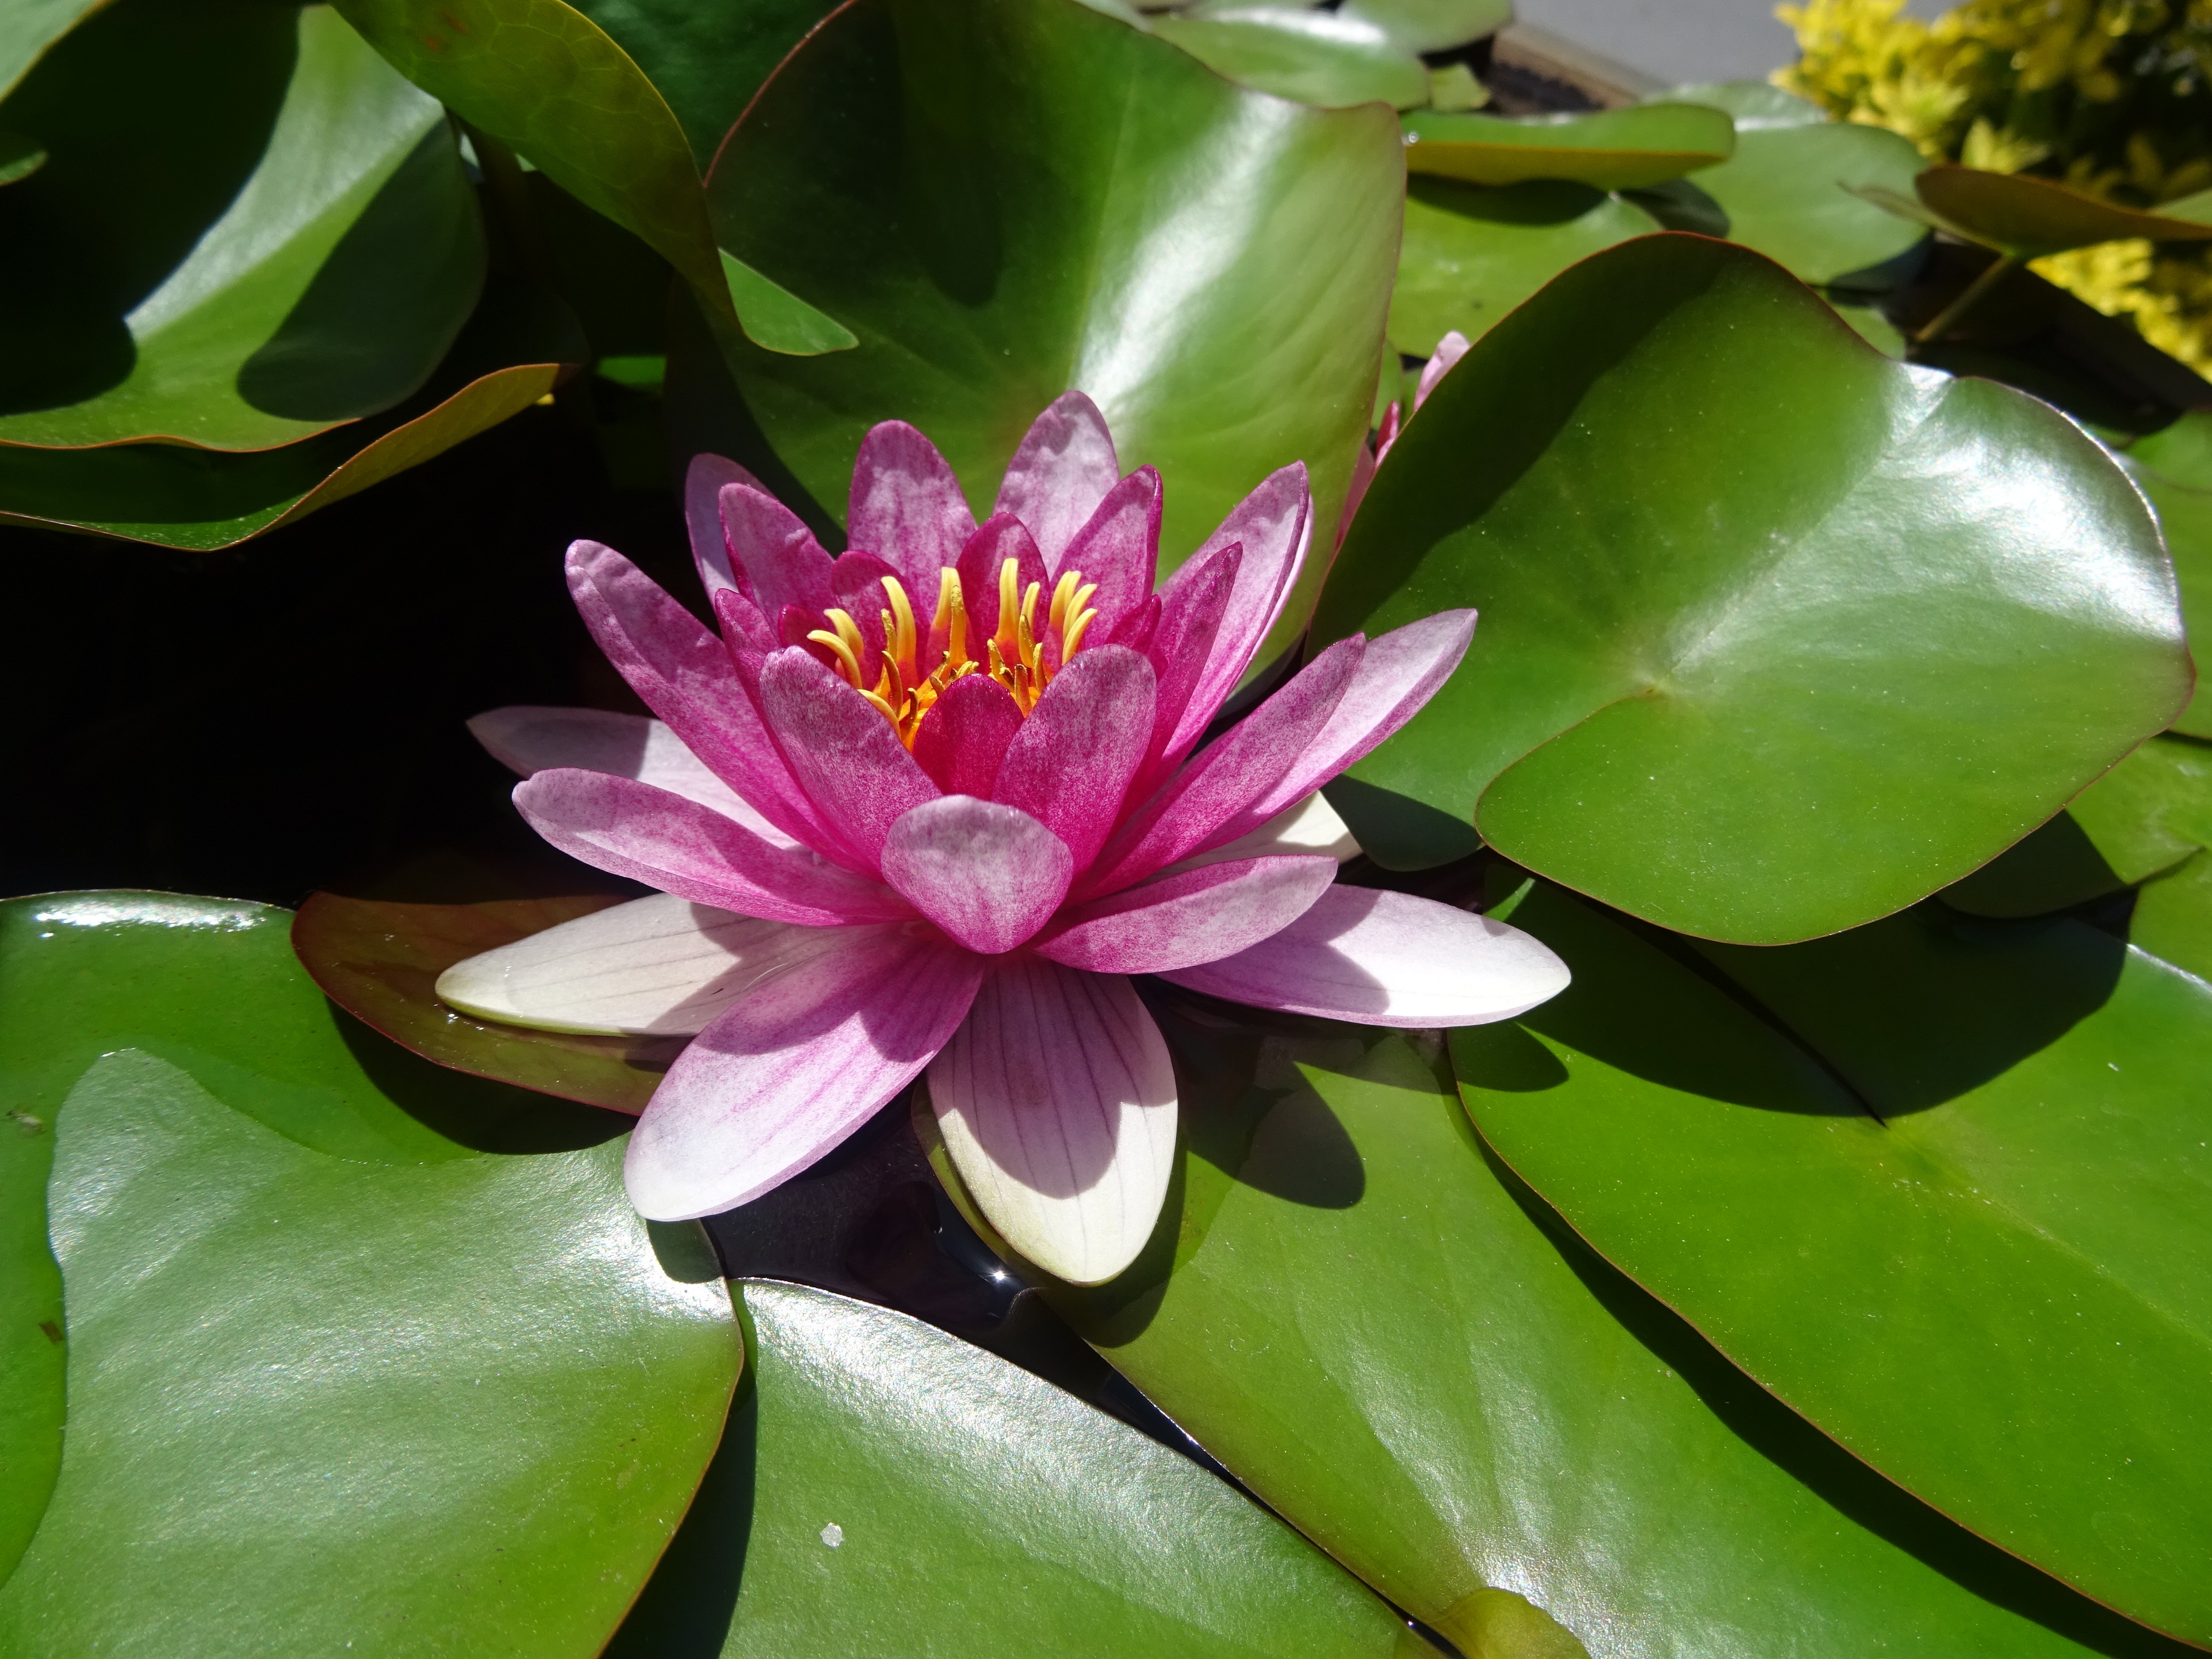
blossom, plant, leaf, flower, petal, green, botany, sacred lotus, aquatic plant, flora, shrub, lotus, lily, water lilies, macro photography, flowering plant, land plant, lotus family